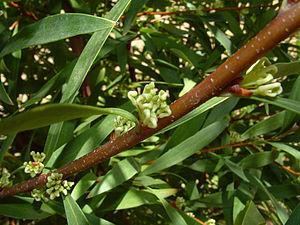
Hakea salicifolia en fleur. Photo prise en Nouvelle-Galles du Sud (Australie). Because this photograph concerns privacy since this was taken on a private property, only an approximate location is provided: Wagga Wagga, New South Wales, Australia